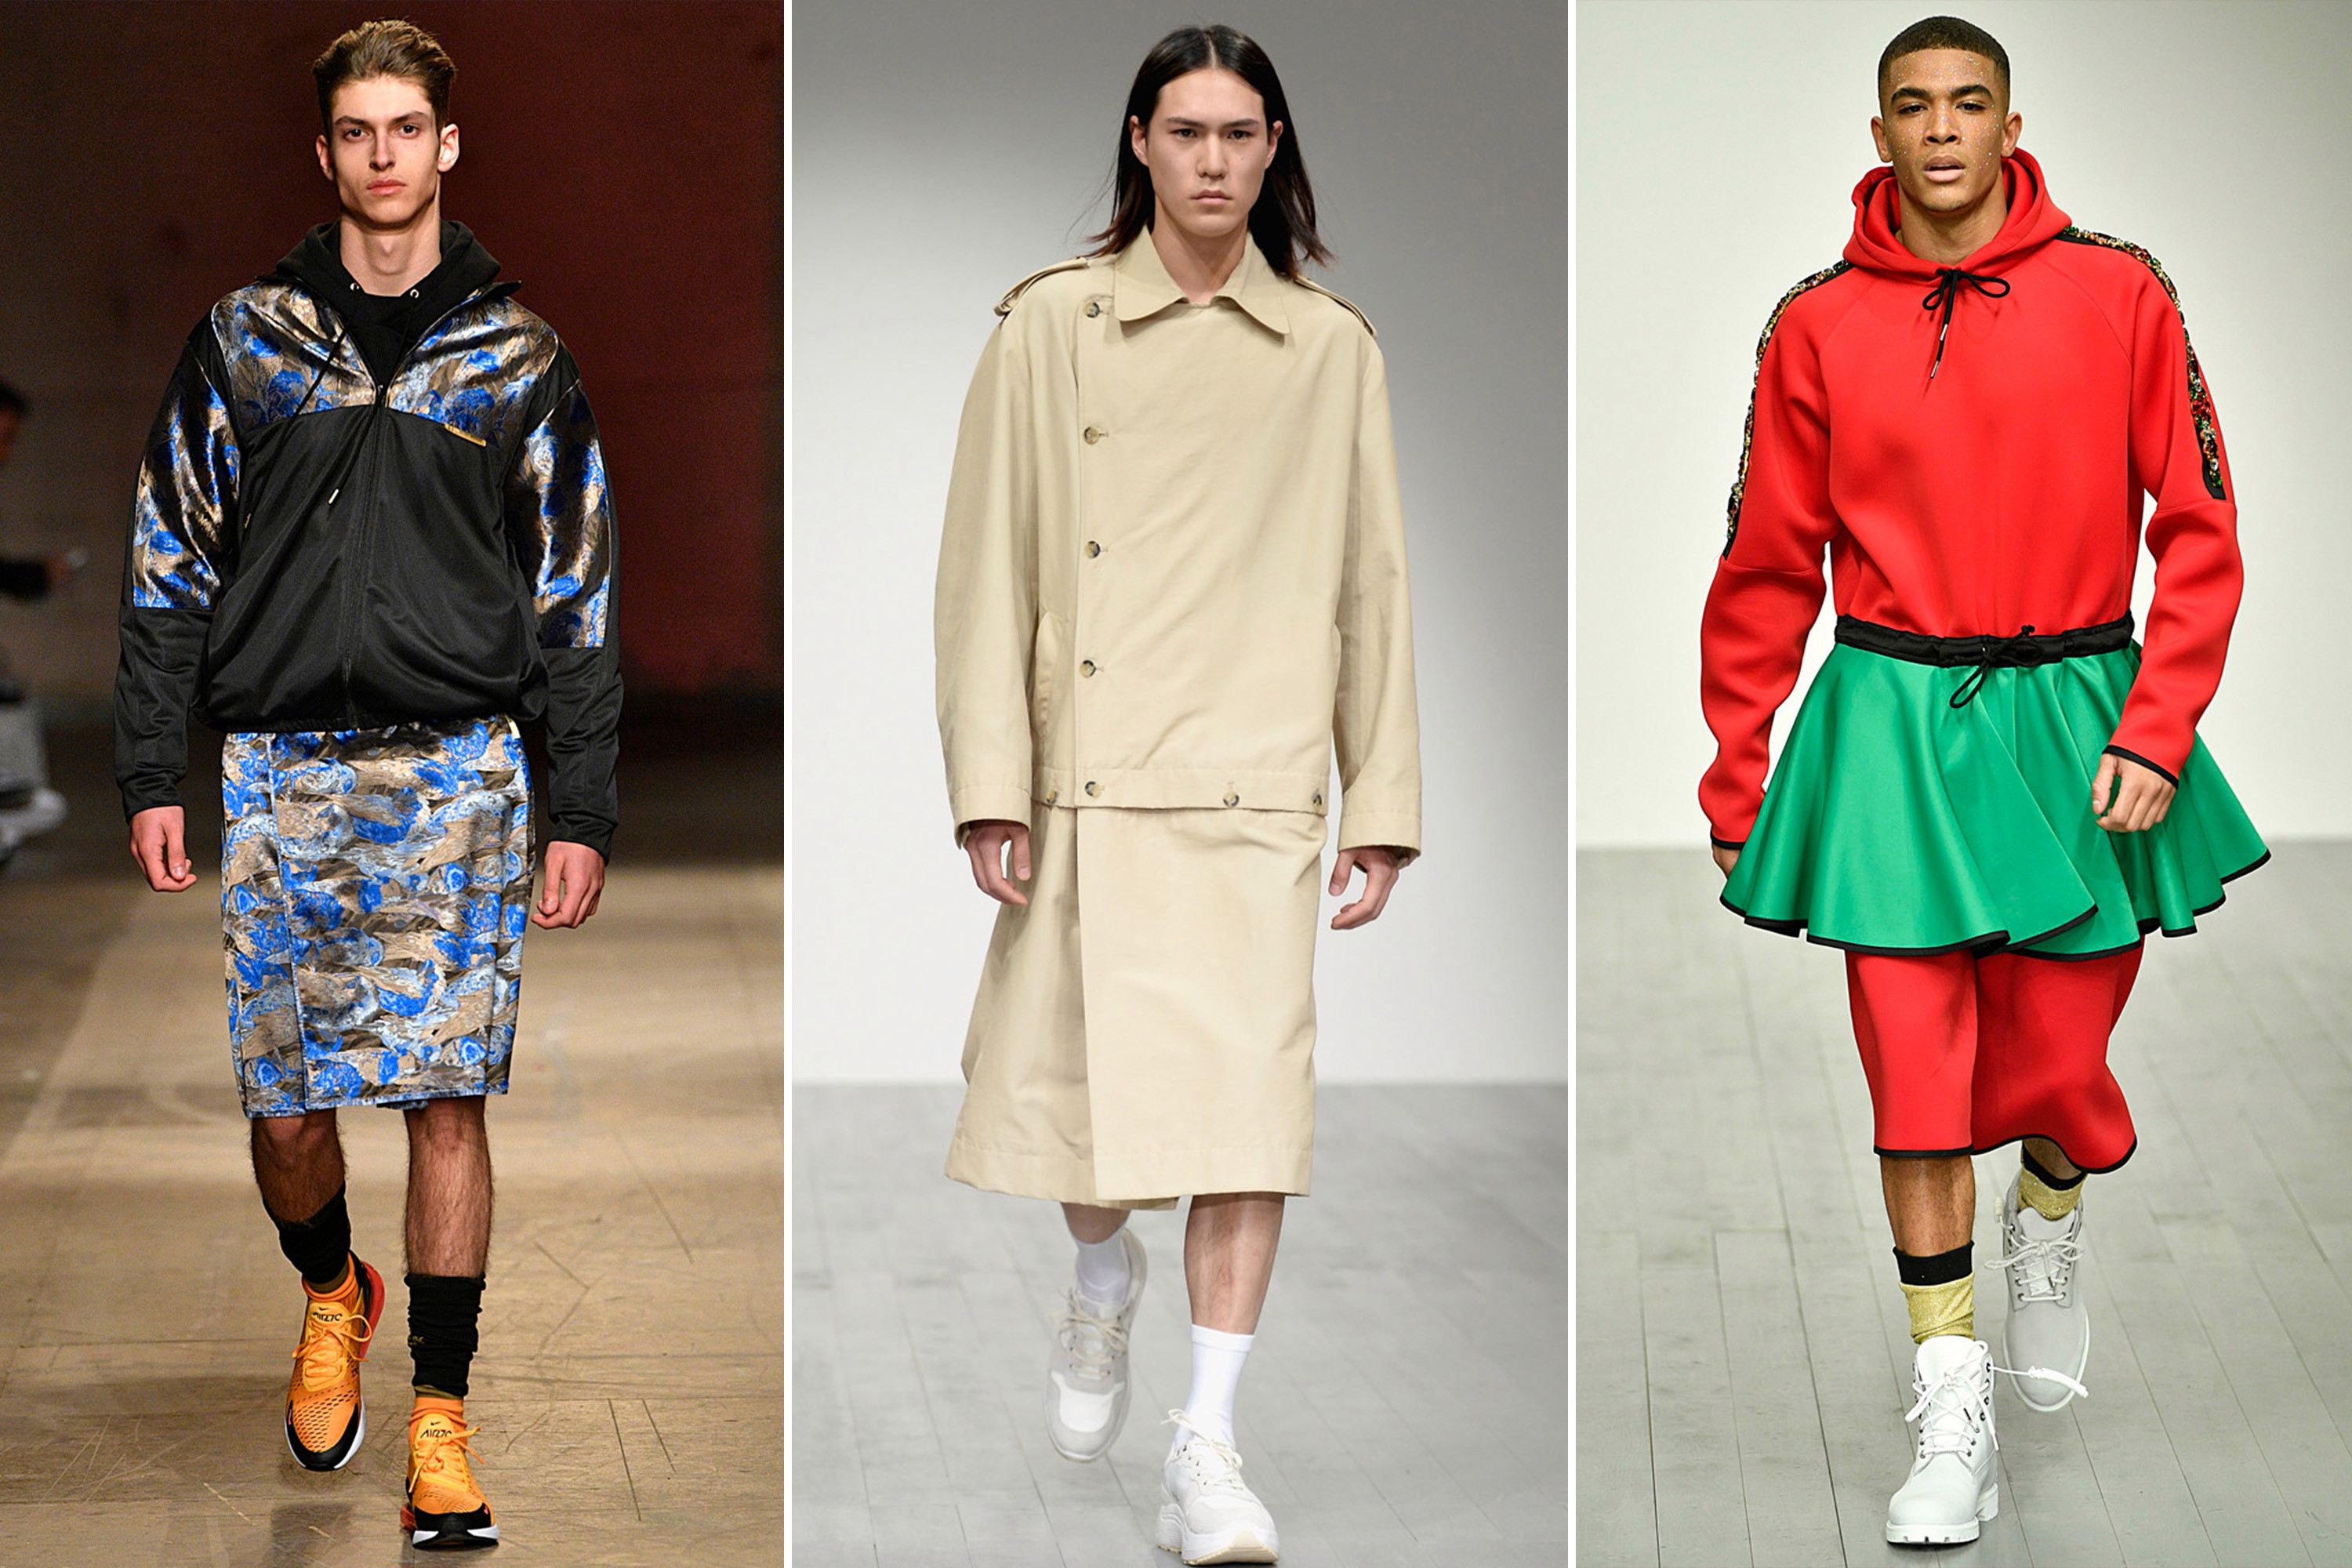
Gender: men